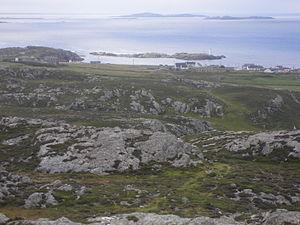
Inishbofin est une île irlandaise du comté de Galway située à 8 km de la côte du Connemara.